Henry Scadding House

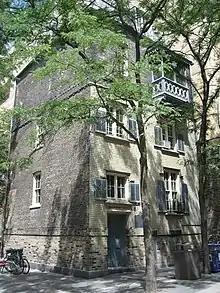
Henry Scadding House

The Henry Scadding House is a historic building located at 6 Trinity Square in Toronto, Ontario, Canada. It is situated behind the Toronto Eaton Centre and adjacent to the Church of the Holy Trinity.